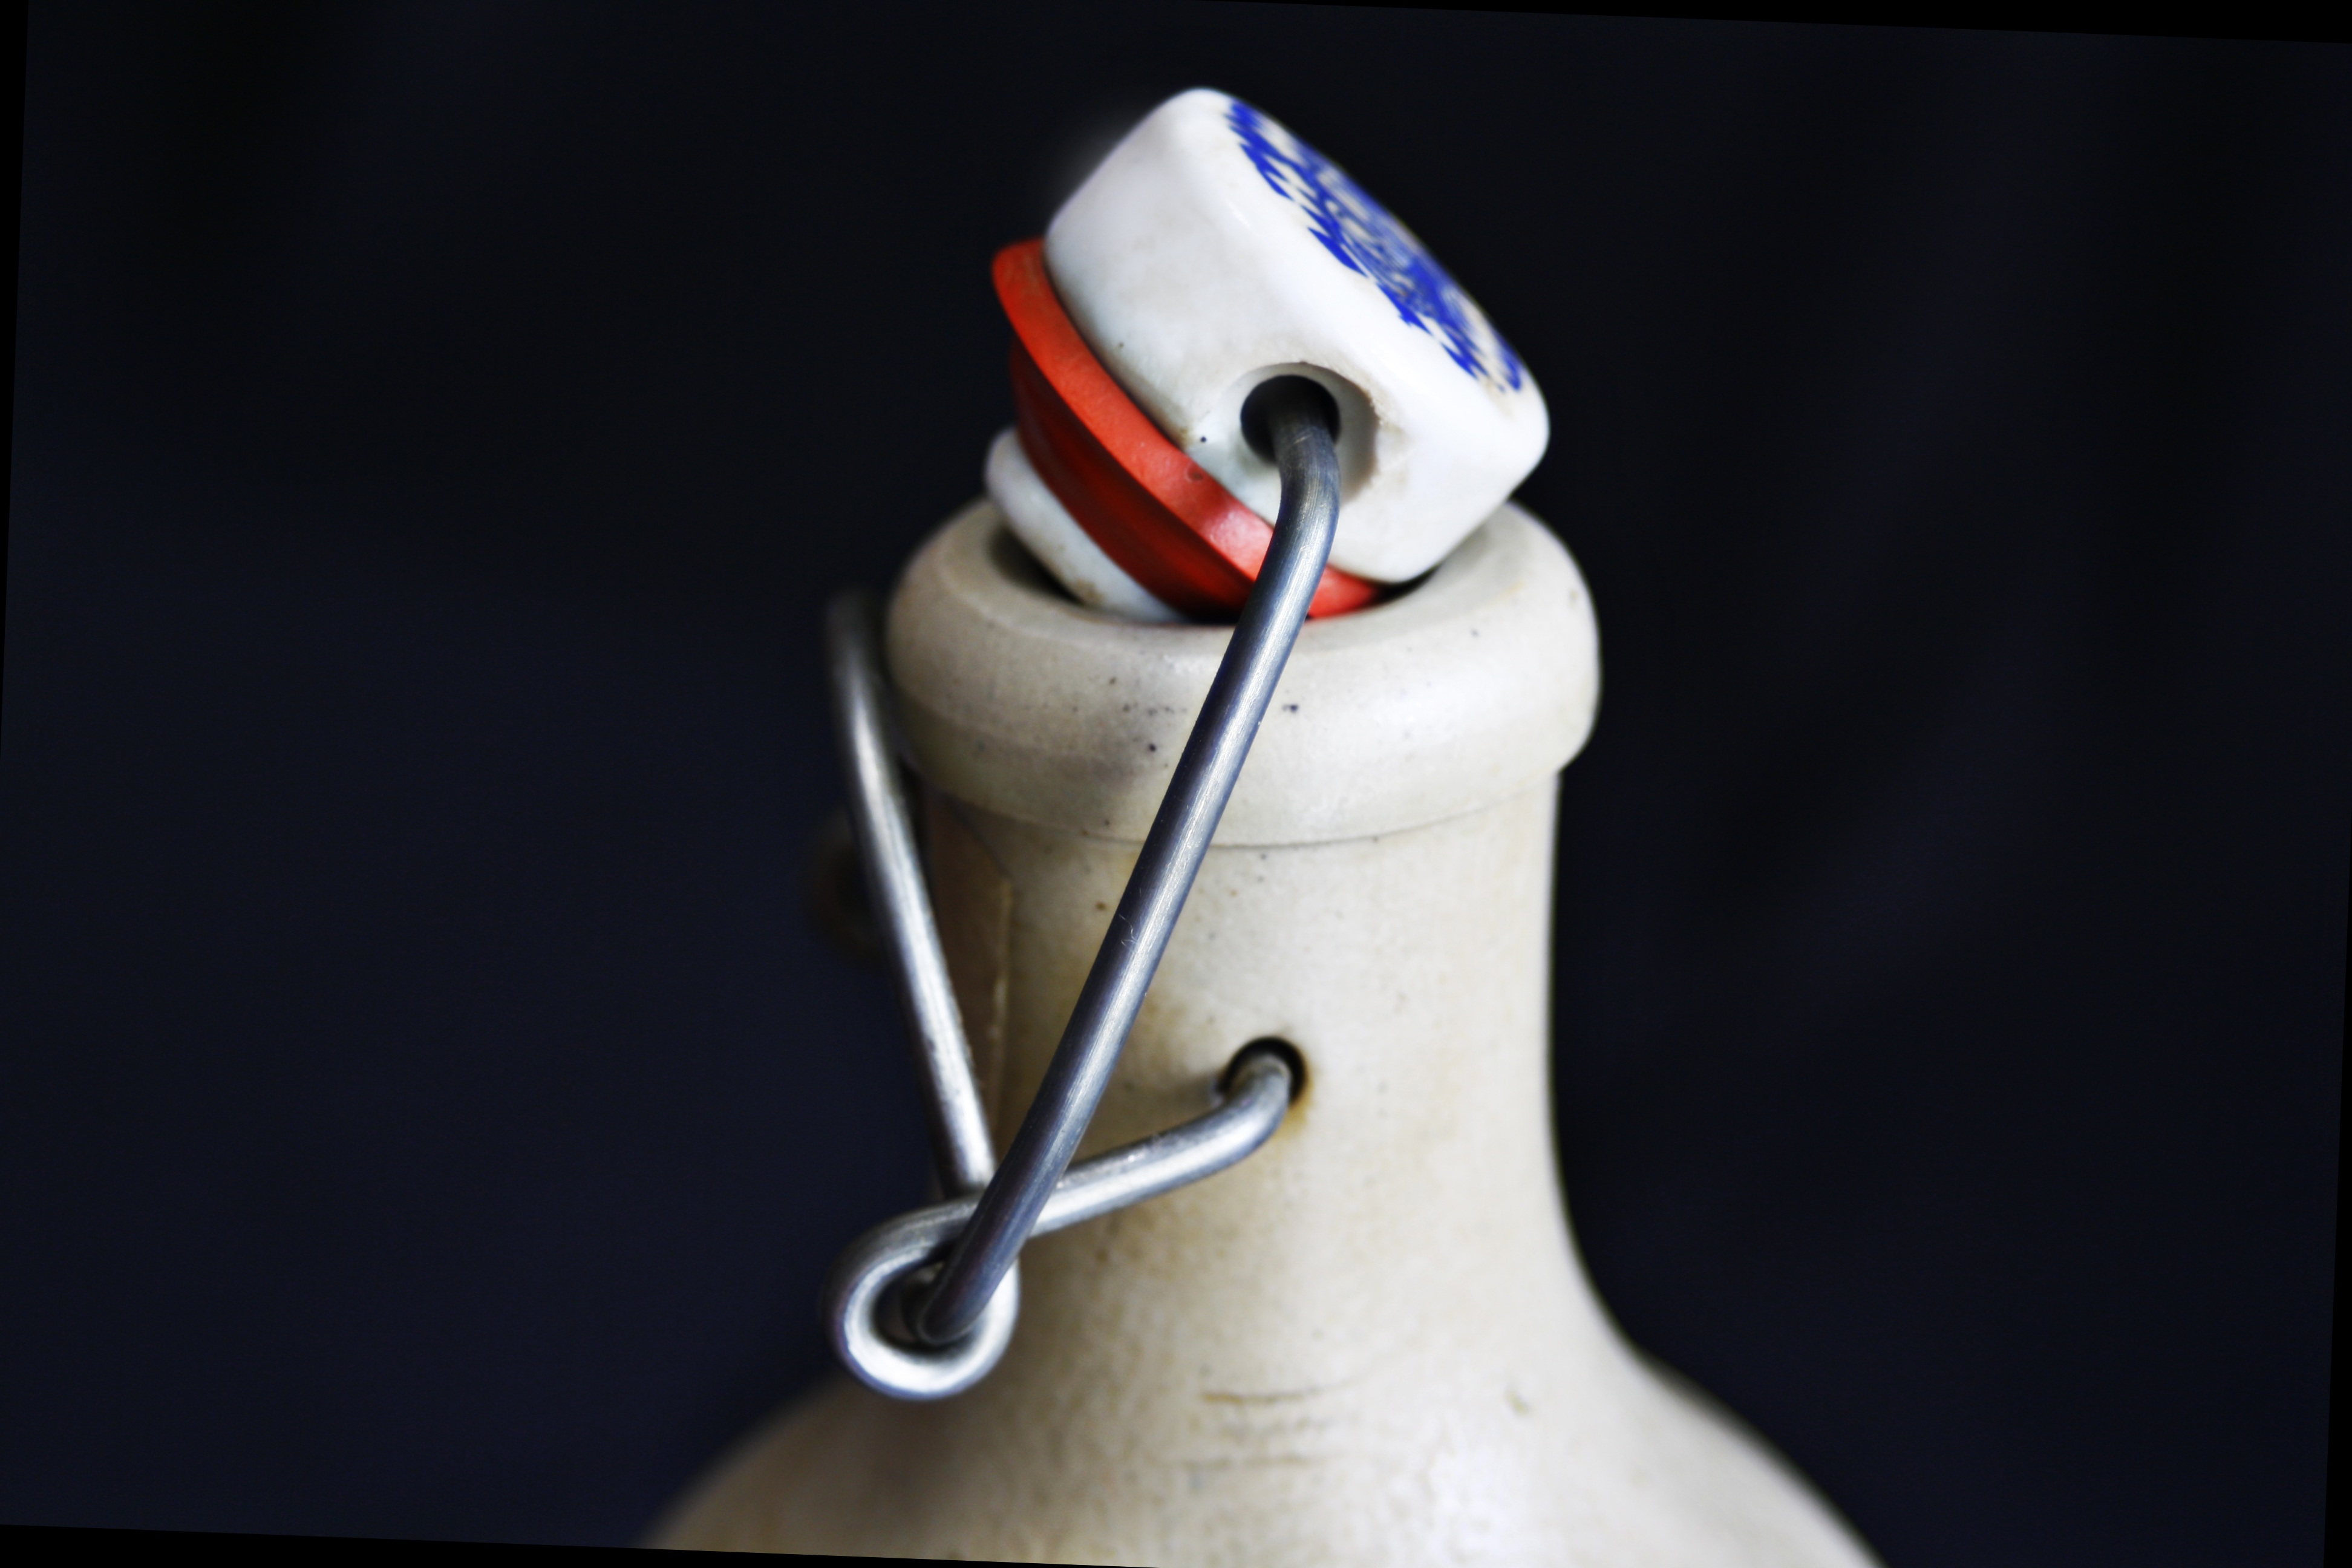
hand, red, color, metal, drink, bottle, black, jewellery, cork, sound, organ, patent lock, flaschenhaks, fashion accessory